Norman Shelton

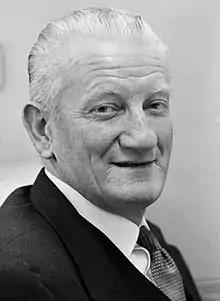
Shelton in 1959

Norman Leslie Shelton, (28 June 1905 – 14 July 1980) was a New Zealand politician of the National Party.